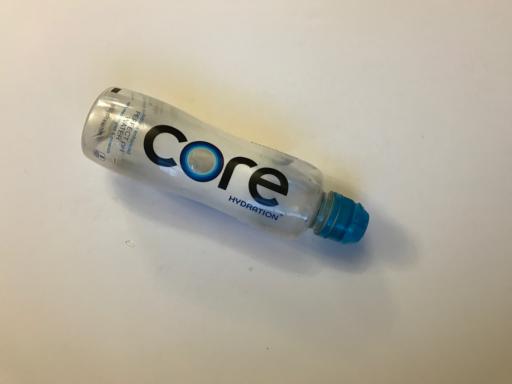
Waste category: plastic